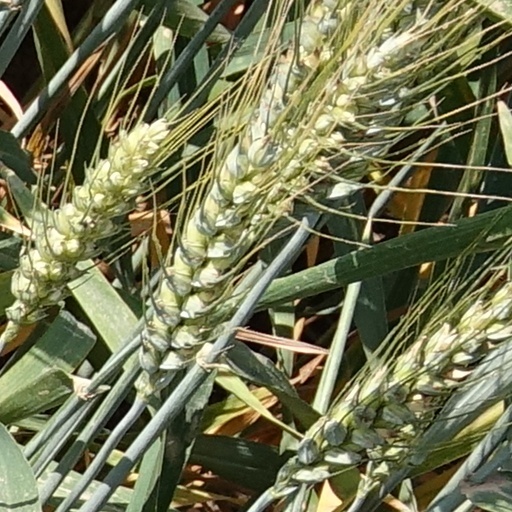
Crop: wheat